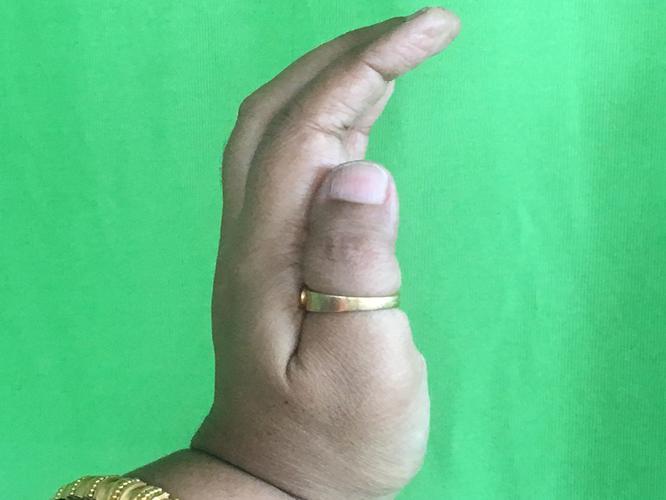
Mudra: Sarpasirsha
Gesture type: single_hand